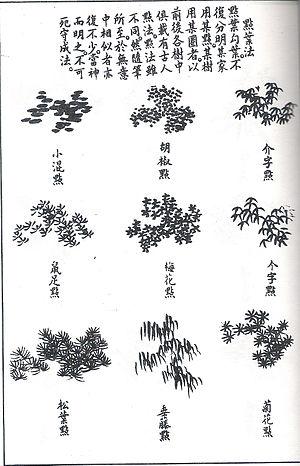
Le Jièzǐyuán huàzhuàn ou Précis de peinture du Jardin du grain de moutarde, également connu sous le nom de Jièzǐyuán Huàpu, est un manuel, et une véritable encyclopédie de peinture chinoise, écrite au début de la dynastie Qing.